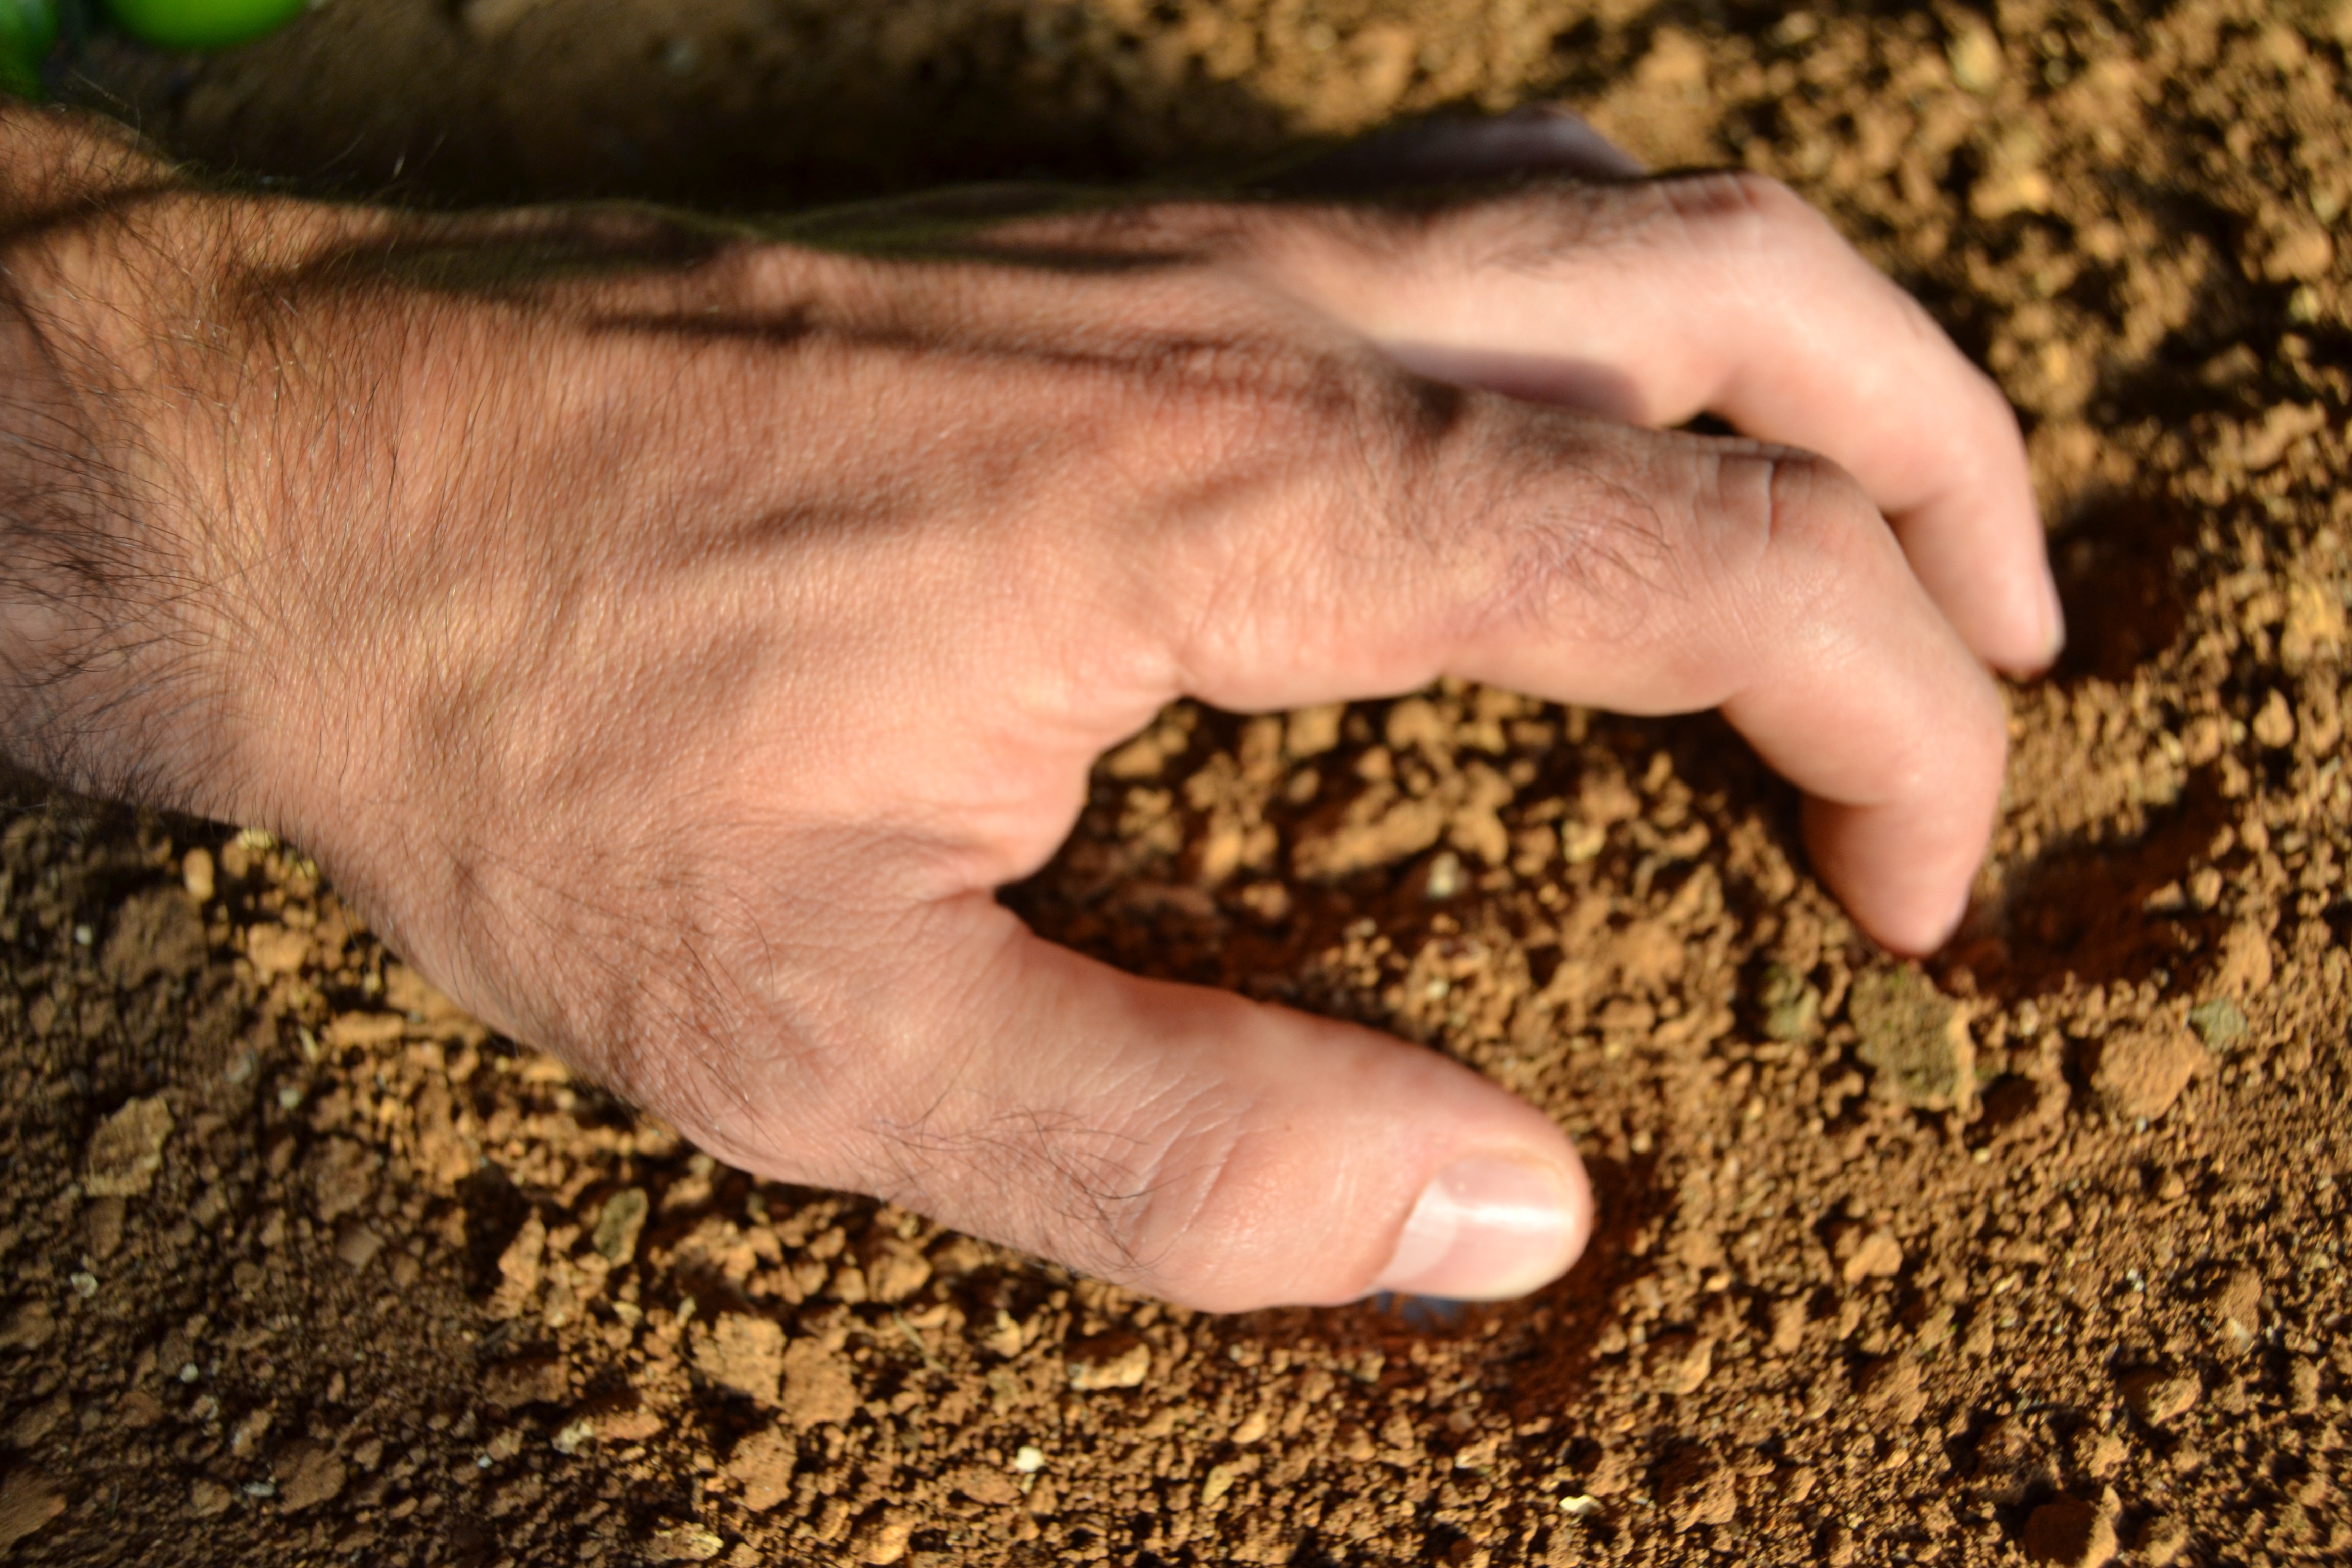
work, hand, sand, leg, finger, soil, farmer, close up, earth, skin, effort, organ